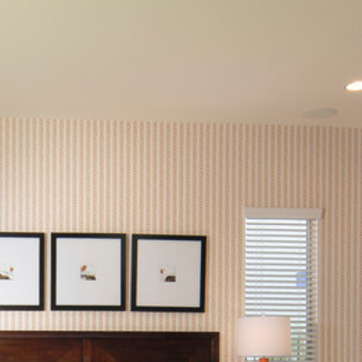
Material: wallpaper